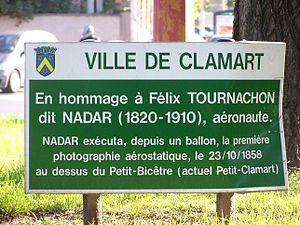
Clamart est une commune française du département des Hauts-de-Seine, en région Île-de-France. Située au sud-ouest de Paris, elle fait partie de la métropole du Grand Paris.